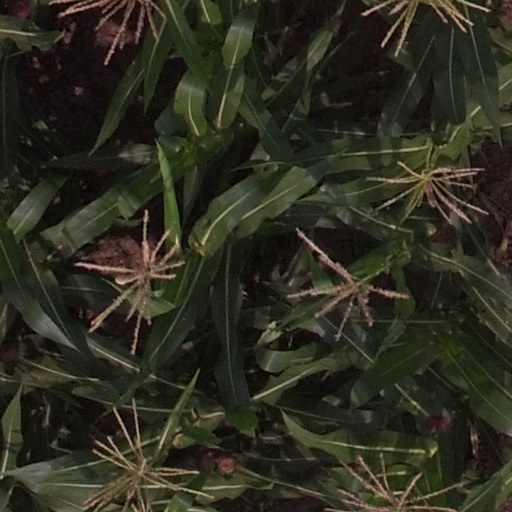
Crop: maize; corn